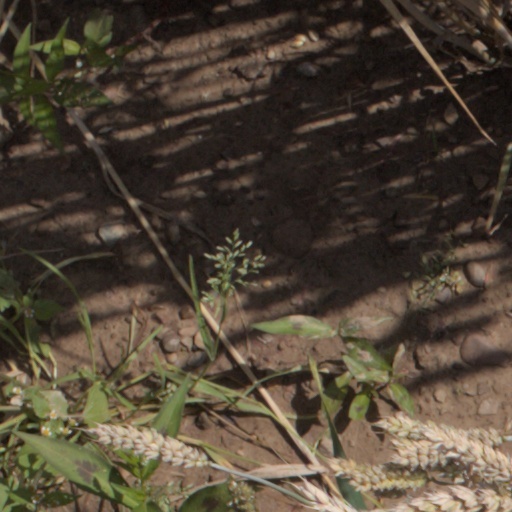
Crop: wheat